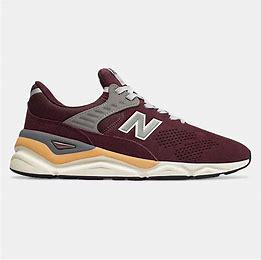
Brand: New
Model: Balance New Balance X 90